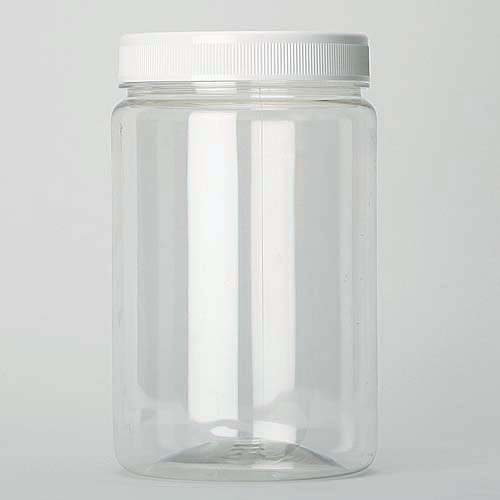
Waste category: glass